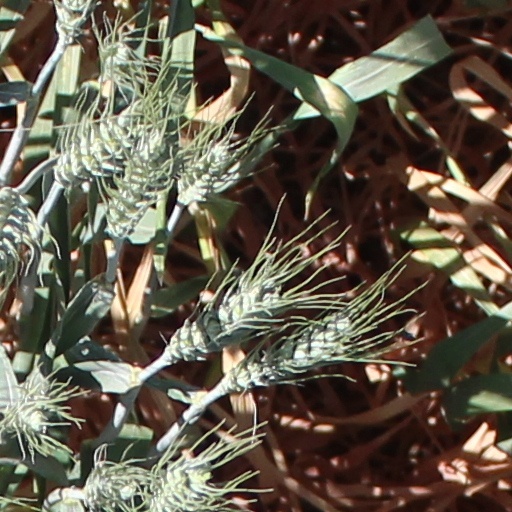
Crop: wheat